Kapeenkoski

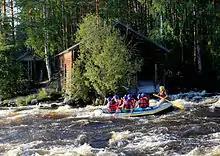
Old mill building and the rapids

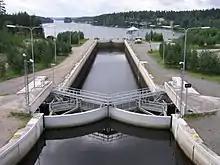
Kapeenkoski lock in Keitele Canal

Kapeenniemi a recreational area for the whole family and Kapeenkoski (meaning: "Narrow rapids") a popular fishing rapids in Central Finland in an inspiring nature resort. The area is protected as the nature and wildlife are exceptionally rich and there are historical and prehistorical sites in the area. More info in Finnish http://www.aanekoski.fi/matkailijalle/nahtavyydet/kapeenniemen-virkistysalue/ .